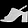
Label: Sandal